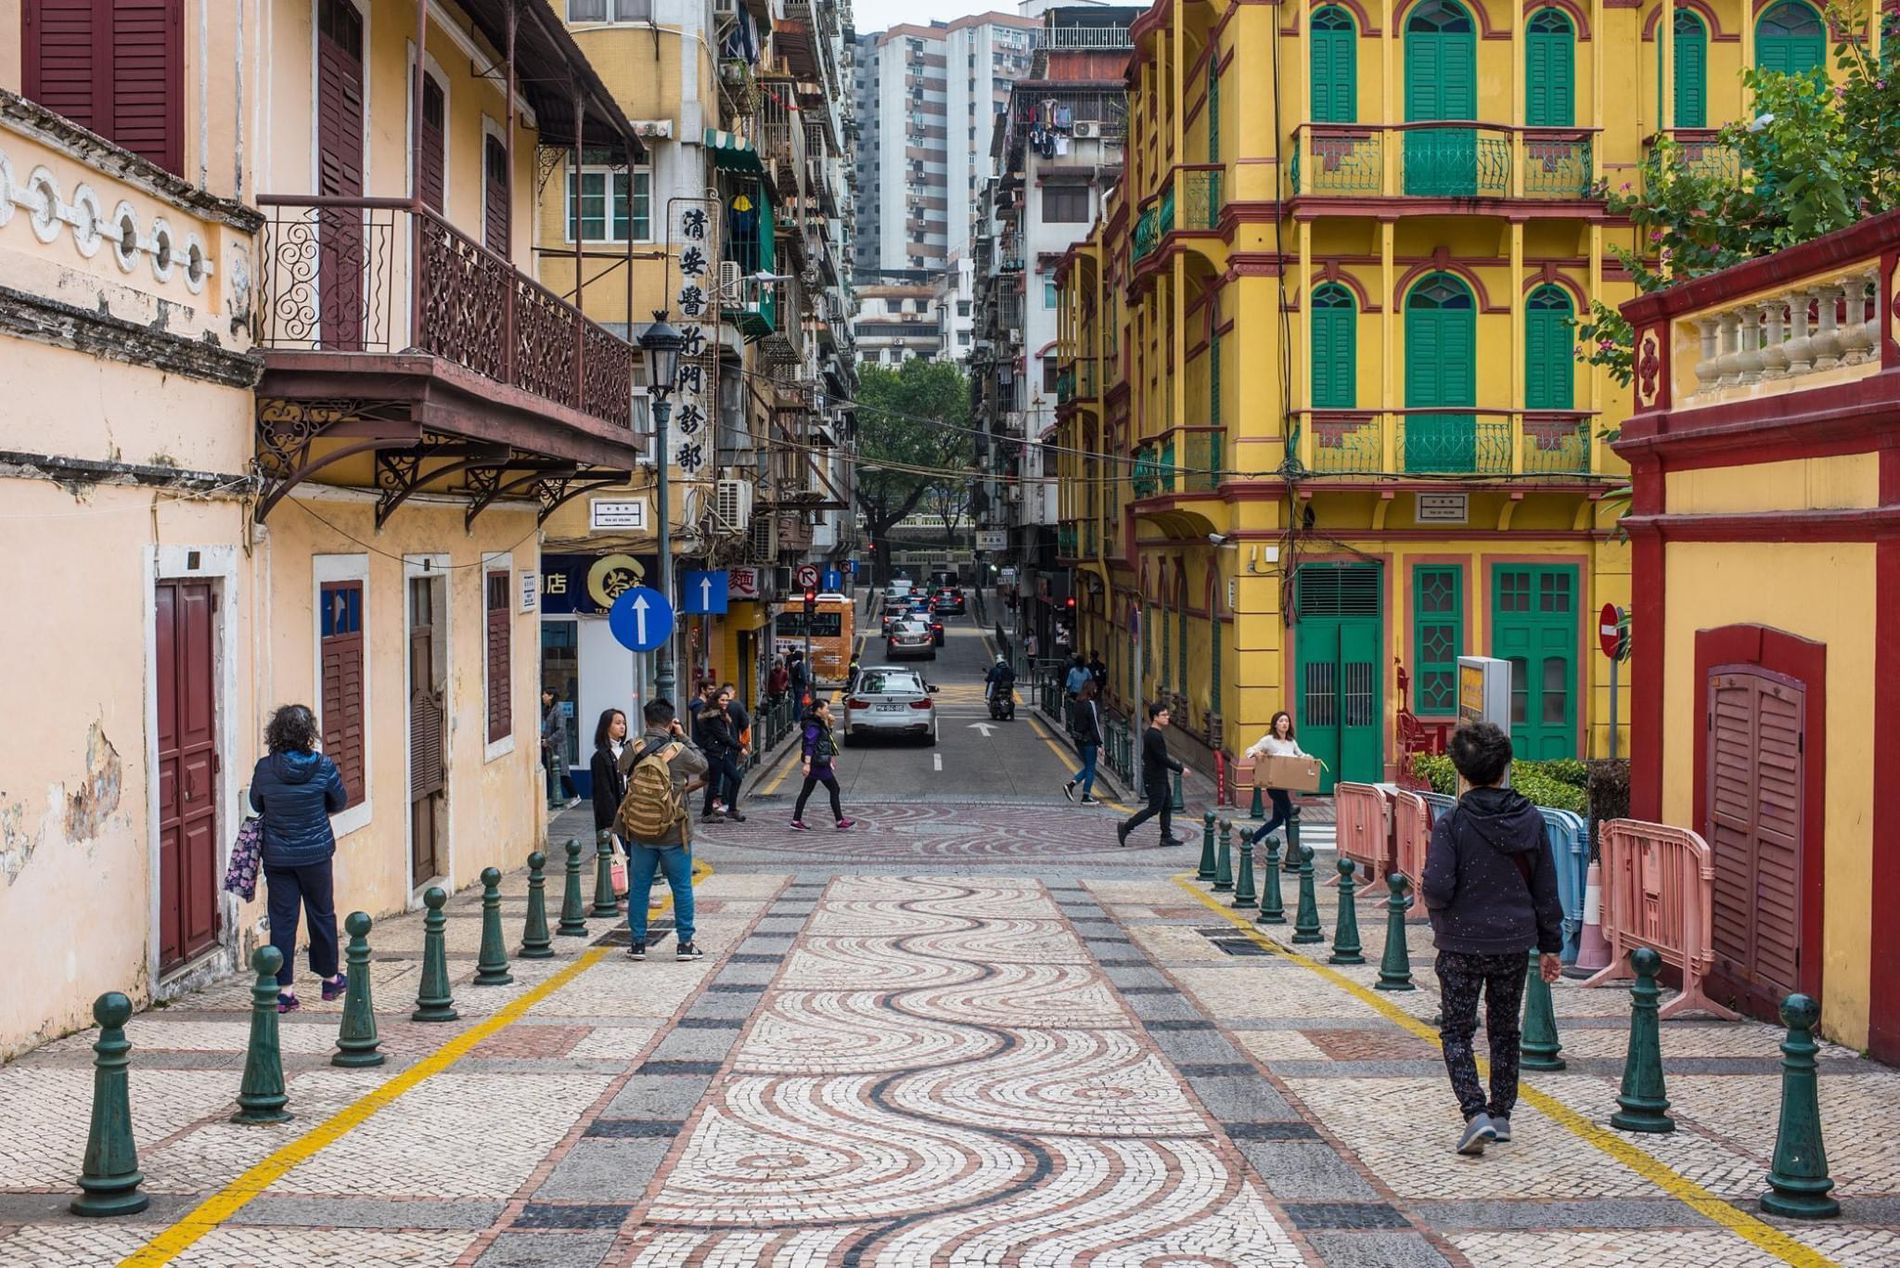
urban streets
This image captures a street with urban architecture. The buildings on the right are colored bright yellow and green. The streets have a pattern of interlocking gray, brown, and off-white colors. There are cars at the end of the street. The street seems to be in Asia, and people are walking on the side along the street, they are all dressed casually.
This shot was taken at eye level and captures the urban streets of Asia and their daily life where the pedestrians and the cars moving in the streets. The balconies have an old design. The color palette is vibrant bright yellow and green on the right side. The lighting is bright and natural as all the details appear. The atmosphere is cultural. The mood is cheerful and welcoming.
Labels: City, Urban, Road, Street, Pedestrian, Person, Path, Walking, Neighborhood, Car, Transportation, Vehicle, Architecture, Building, Cityscape, Downtown, Sidewalk, Motorcycle, Alley, Bus, Clothing, Footwear, Shoe, Night Life, cars, Barriers, Buildings, Pedestrians, Cars, Bollard